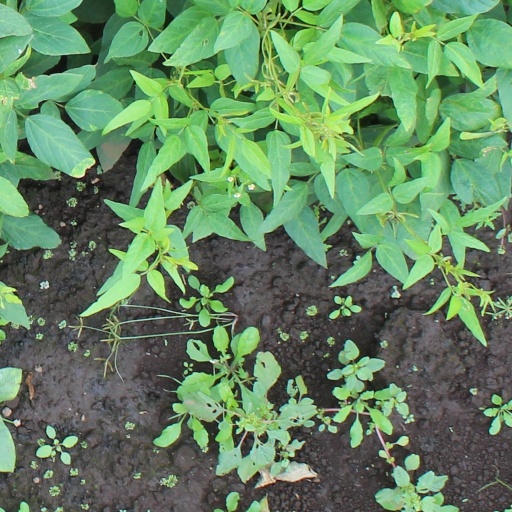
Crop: soybean